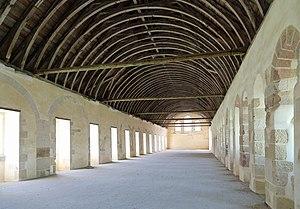
Marmagne (département de la Côte-d'Or, France)